Westinghouse Atom Smasher

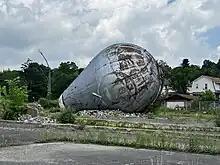
The Atom Smasher in 2022, dislodged from its supports

In 2012, the property surrounding the atom smasher was purchased by P&L Investments, LLC. The company was run by Gary Silversmith, a developer who intended to build apartments and expressed an interest in saving the smasher. In 2013, the Young Preservationists Association of Pittsburgh named it as one of the city's top 10 preservation opportunities. During 2013, plans had been discussed of the Woodland Hills School District establishing a STEM educational facility with the atom smasher as the centerpiece, but the $4 to $5 million cost was prohibitive and the project never moved forward.